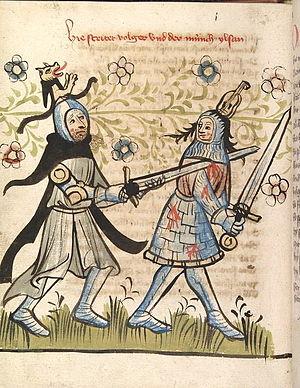
Volker d’Alzey est un personnage dans la Chanson des Nibelungen. Il est le ménestrel à la cour des Burgondes à Worms. Son berceau est à Alzey, 20 km de Worms. Volker est l’un des chevaliers et des héros bourguignons. Il meurt par la main de Hildebrand au côté de Hagen von Tronje avec les autres Burgondes, luttant sur le château d’Etzel.